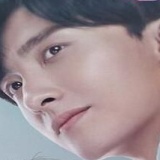
diễn viên Ngưu Tuấn Phong